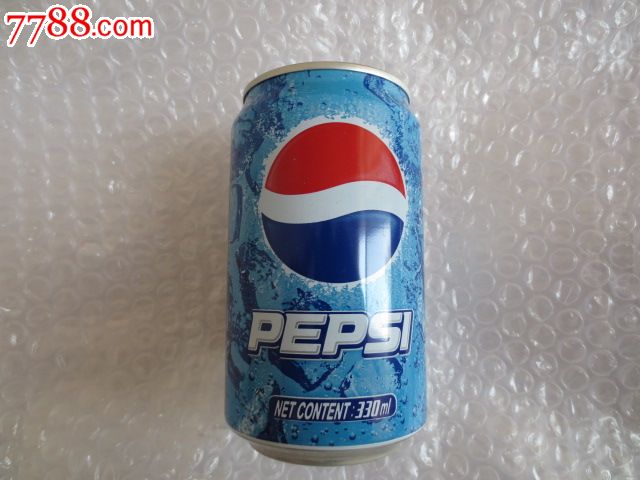
Label: metal